HTTP 404

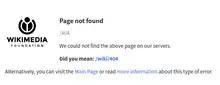
The Wikimedia 404 message

and NNTP. At the HTTP level, a 404 response code is followed by a human-readable "reason phrase". The HTTP specification suggests the phrase "Not Found" and many web servers by default issue an HTML page that includes both the 404 code and the "Not Found" phrase.